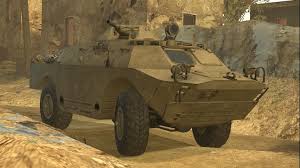
Label: BTR